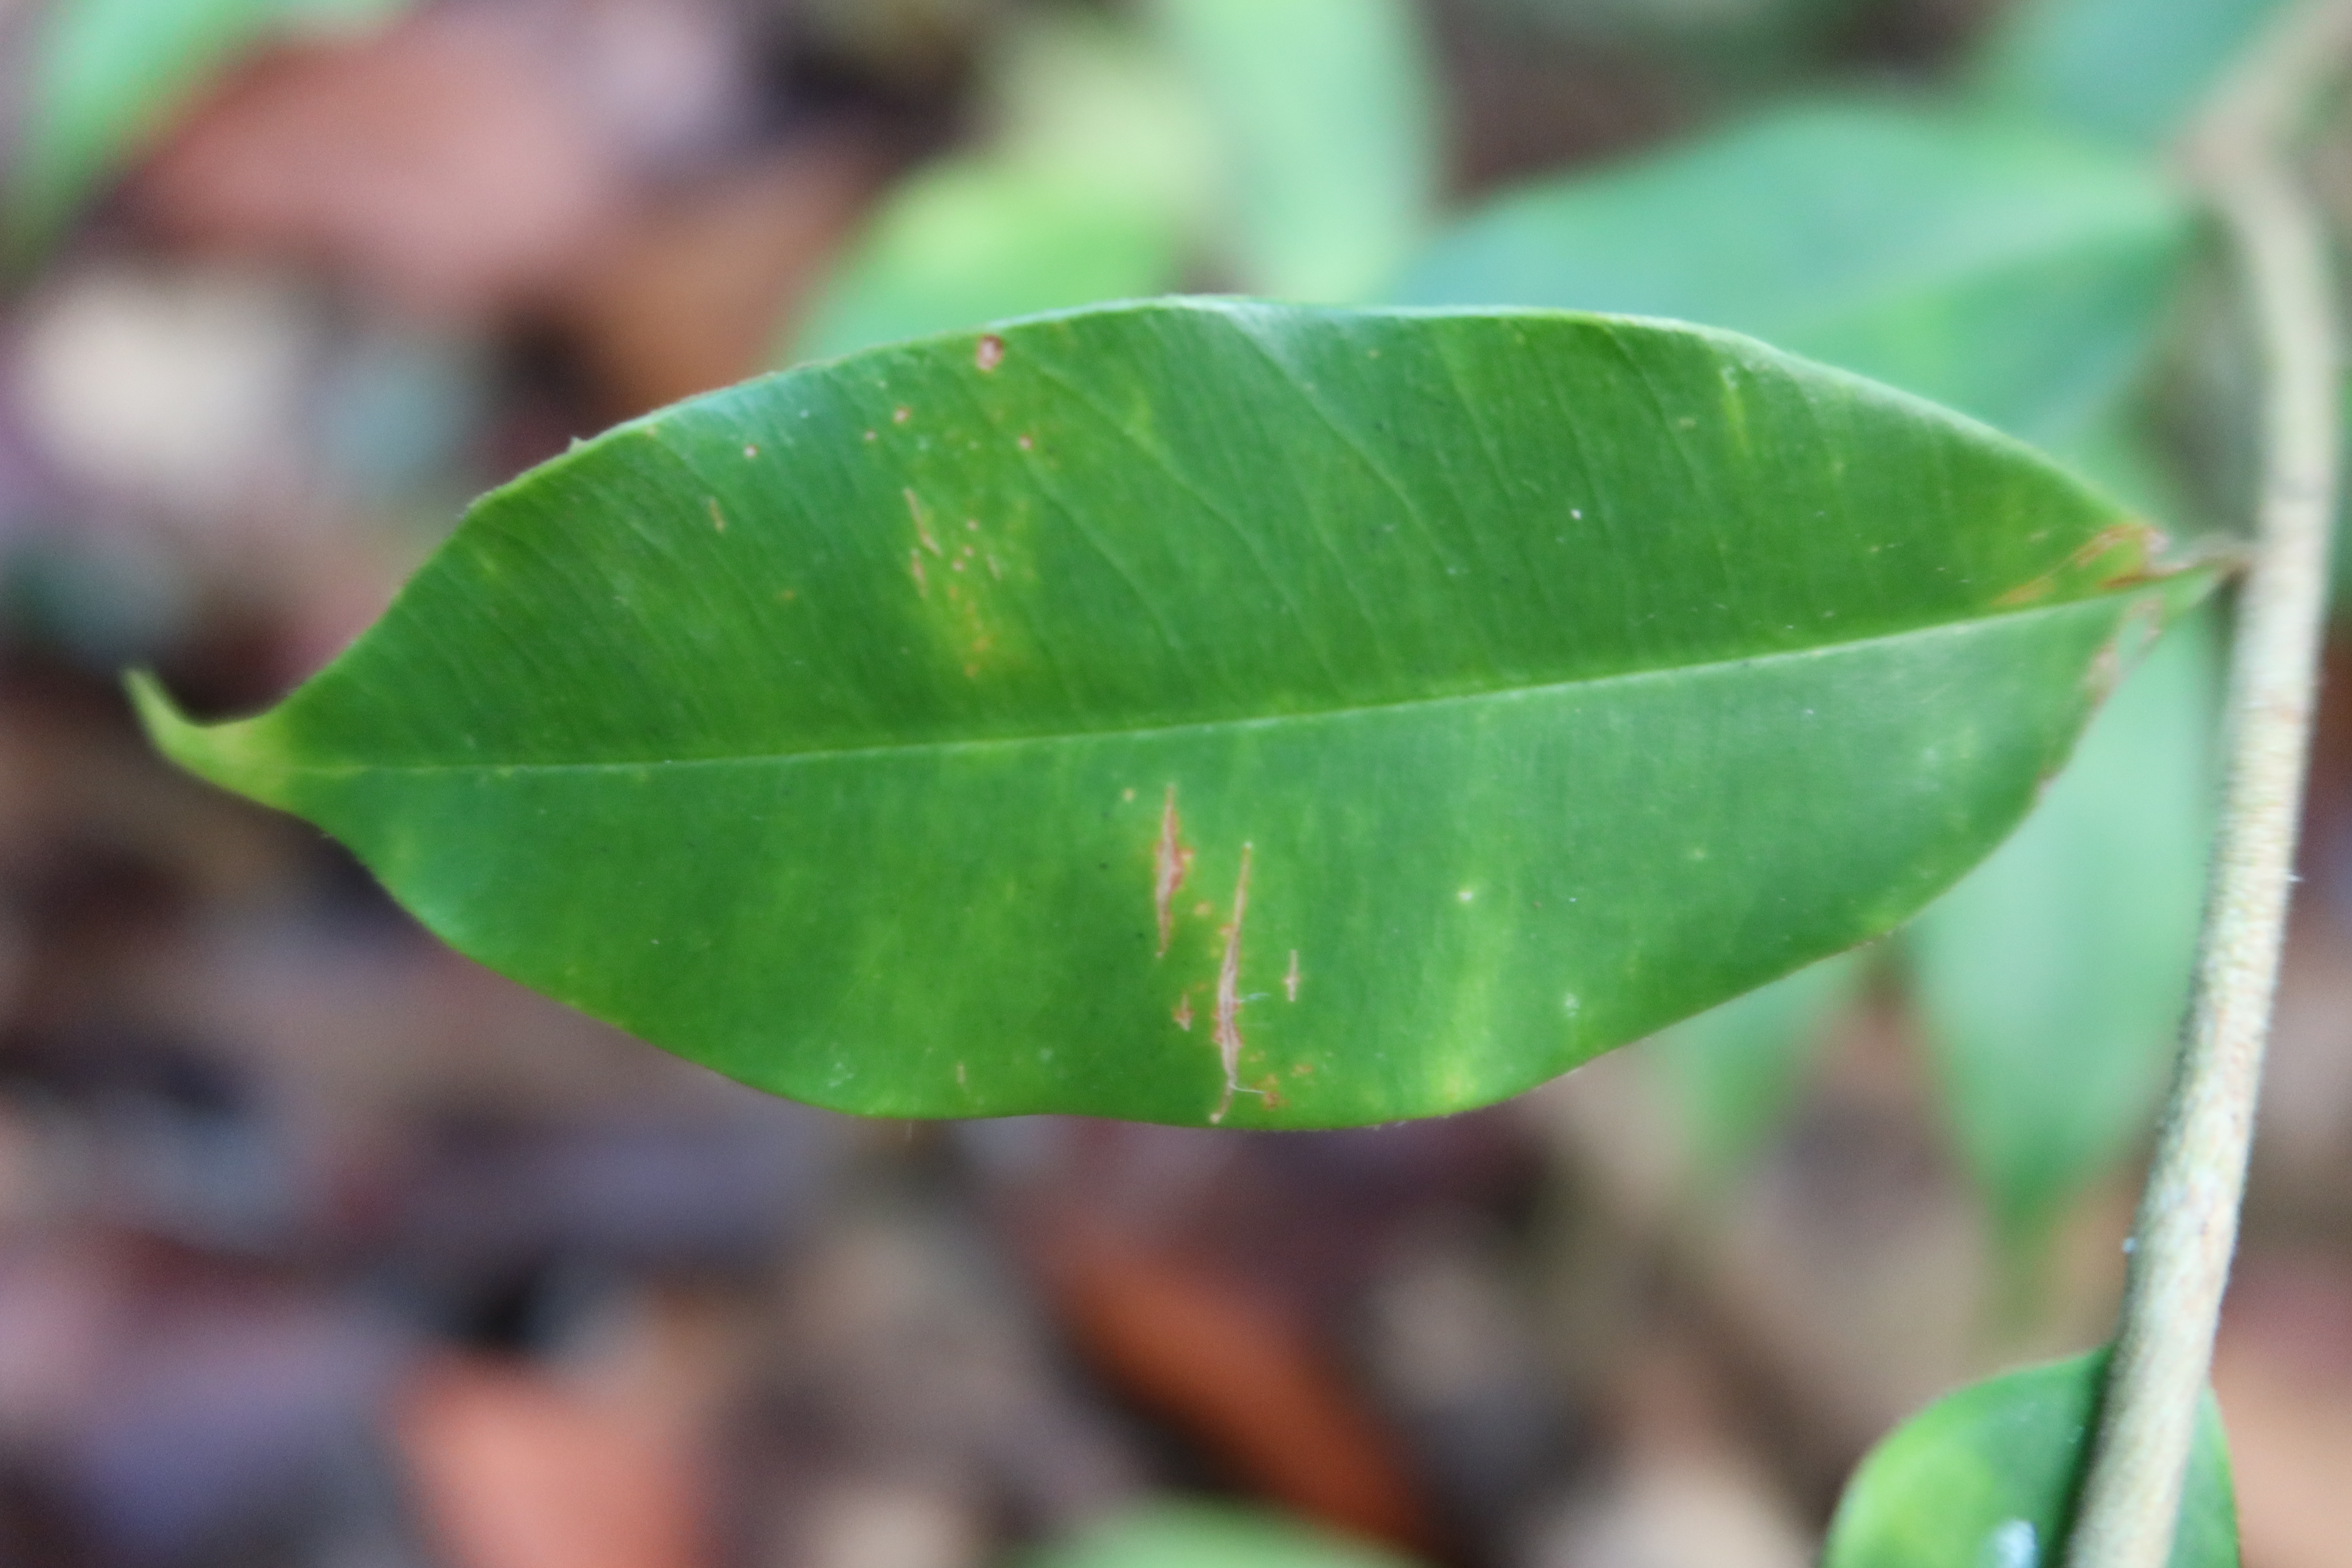
Label: Brown spots